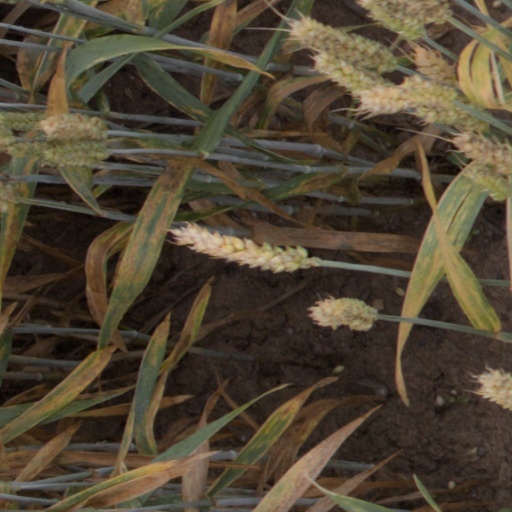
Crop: wheat